Yang Baibing

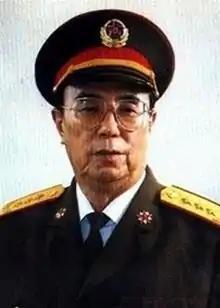
Yang Baibing

Yang Baibing (9 September 1920 – 15 January 2013) was a Chinese military officer. He was a senior general and political commissar in the Chinese People's Liberation Army and the younger half-brother of Yang Shangkun. Together, the two brothers effectively controlled the PLA from the early 1980s until the early 1990s.